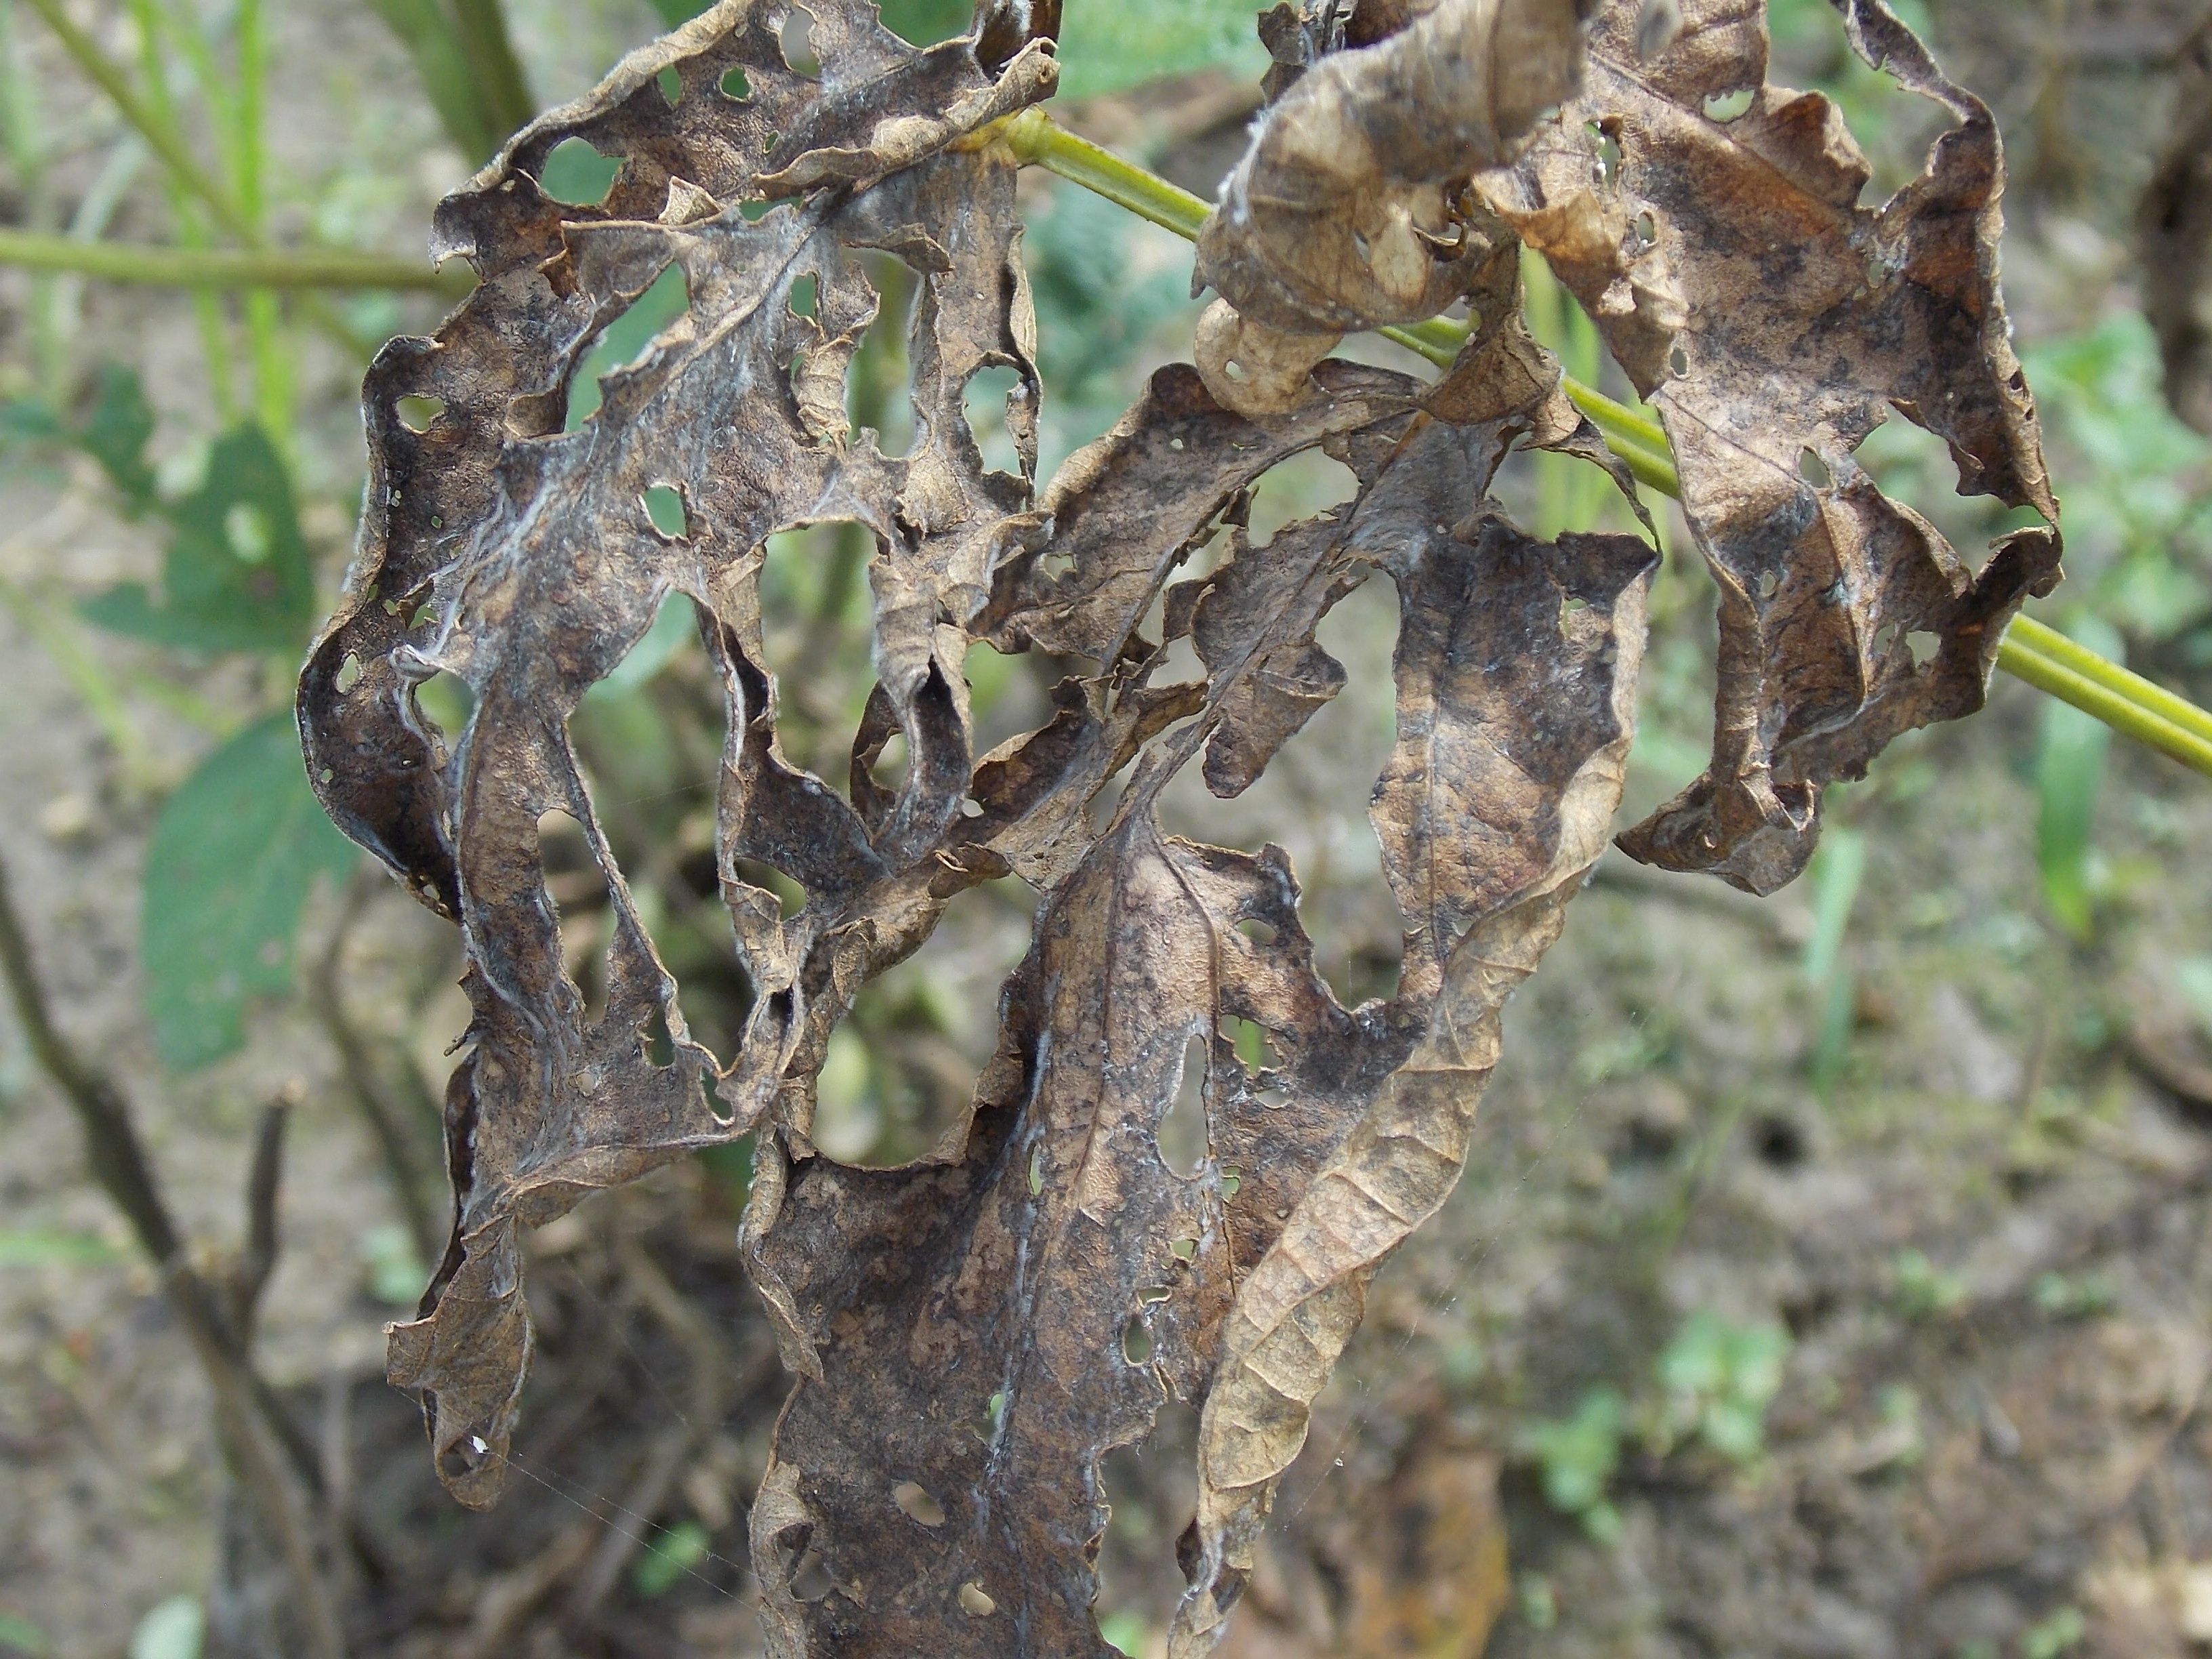
Label: Disease